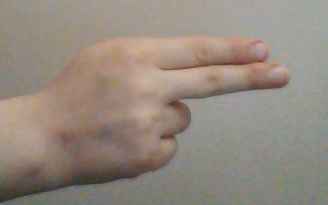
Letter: ain